Alia's Birth

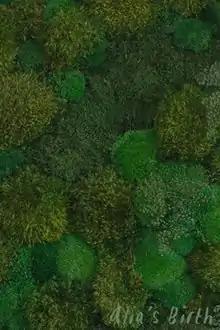
Poster

Alia's Birth is a 2021 independent drama film by Sam Abbas starring Poorna Jagannathan, Nikohl Boosheri, Maya Kazan, and Samuel H. Levine.